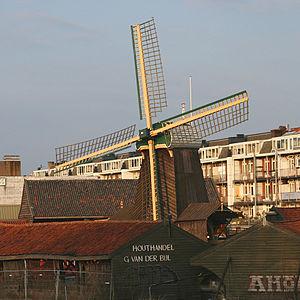
Le moulin Otter, à Amsterdam This is an image of rijksmonument number 1198
Cet article recense les moulins à vent de la province de Hollande-Septentrionale, aux Pays-Bas.
Un moulin à scier ou moulin-scierie ou scierie à vent est une scieries à bois mue par le vent, soit un moulin à vent dédié au sciage du bois. On doit cette invention à Cornelis Corneliszoon van Uitgeest qui réussit en 1592 à utiliser un vilebrequin pour changer le mouvement circulaire d'un moulin en le mouvement de va-et-vient d'une scie. Sur les 584 éoliennes industrielles dénombrées sur la rivière Zaan en 1731, 256 étaient utilisées pour scier du bois.
De Otter est le nom d'un moulin à bois d'Amsterdam situé dans le quartier de Westerpark à l'ouest de la ville. C'est le dernier moulin d'un groupe de moulins à bois construits entre le XVIIᵉ siècle et la fin du XIXᵉ siècle à l'ouest du Singelgracht, qui à l'époque formait la limite de la ville. Le moulin De Otter, construit en 1631, et est le plus ancien moulin du type Paltrokmolen, dont seul cinq exemplaires subsistent aux Pays-Bas. Les quatre autres exemplaires sont situés à Haarlem, Zaandam, Zaanse Schans et Arnhem.